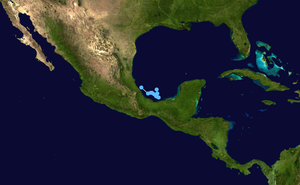
La saison cyclonique 1999 dans l'océan Atlantique nord désigne une série de cyclones tropicaux ayant officiellement débuté le 1ᵉʳ juin 1999 et finit le 30 novembre 1999. Ces dates conventionnelles délimitent la période durant laquelle il est le plus probable qu'un cyclone tropical se forme. Durant cette saison, ces dates ont été respectées. Arlène se forme le 11 juin, et Lenny se dissipe le 23 novembre. La saison est particulièrement active. La raison, tout comme en 1998, 2000, et 2001 est le puissant événement La Niña durable de l'été 1998 au printemps 2001. Cependant, il est constaté que l'activité de chacune de ces saisons est inférieure à celle de la précédente. En effet, un événement La Niña induit un refroidissement mondial qui s'est progressivement propagé en Atlantique nord, et a ainsi contrecarré en partie le récent basculement de l’oscillation atlantique multidécennale en phase positive. À la suite des conséquences de La Niña, les ouragans capverdiens se sont de nouveau distingués.